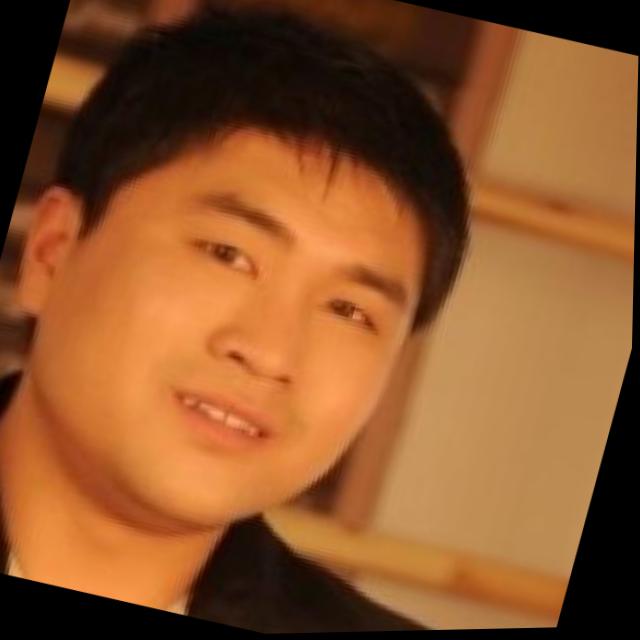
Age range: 21-44